Describe the emotion expressed in this image:  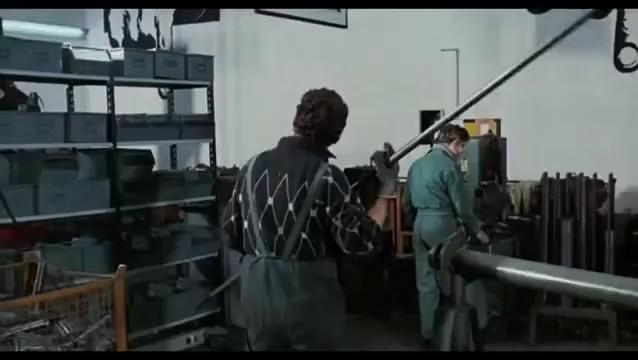
This person displays Pain, valence and arousal with low intensity.